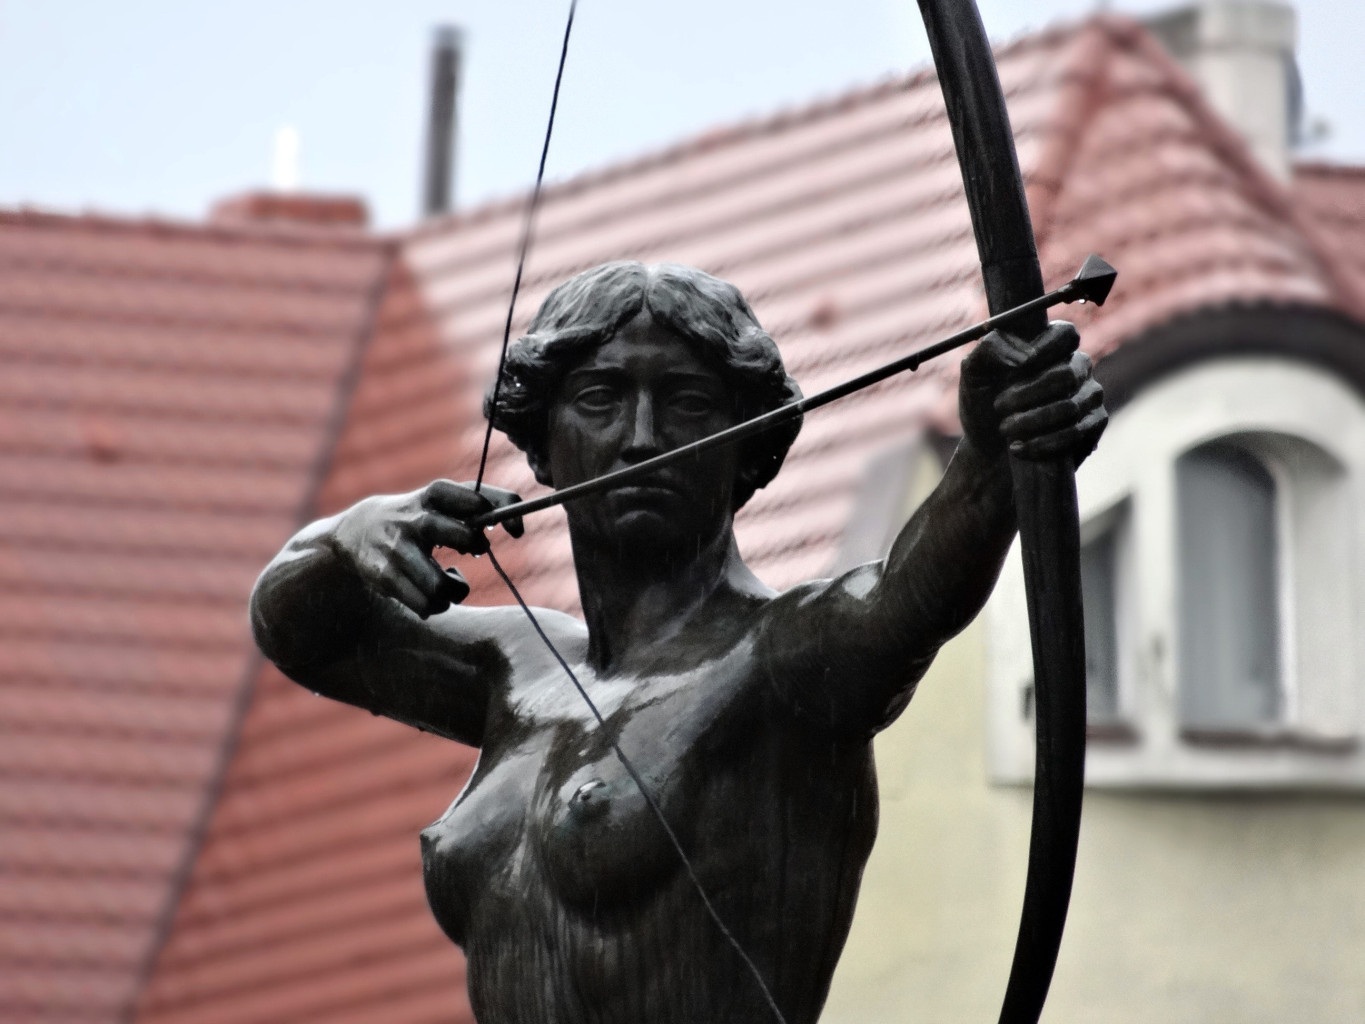
monument, statue, park, black, artwork, sculpture, figure, archer, bow and arrow, bydgoszcz, luczniczka